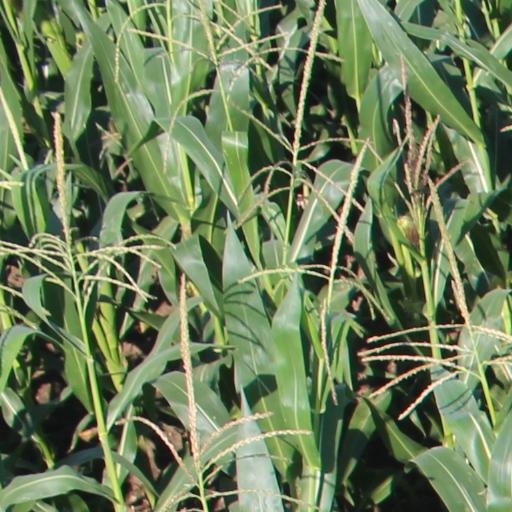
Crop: maize; corn